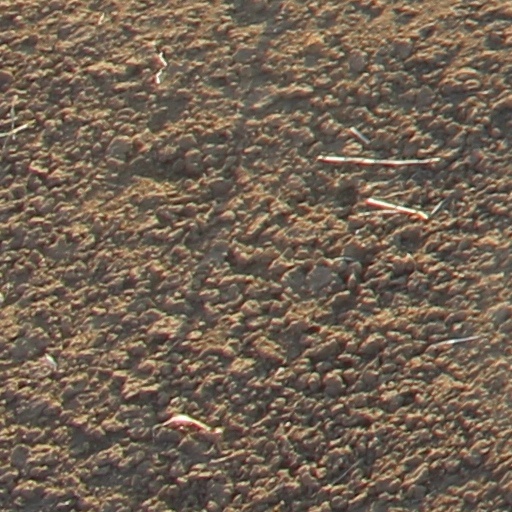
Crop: wheat